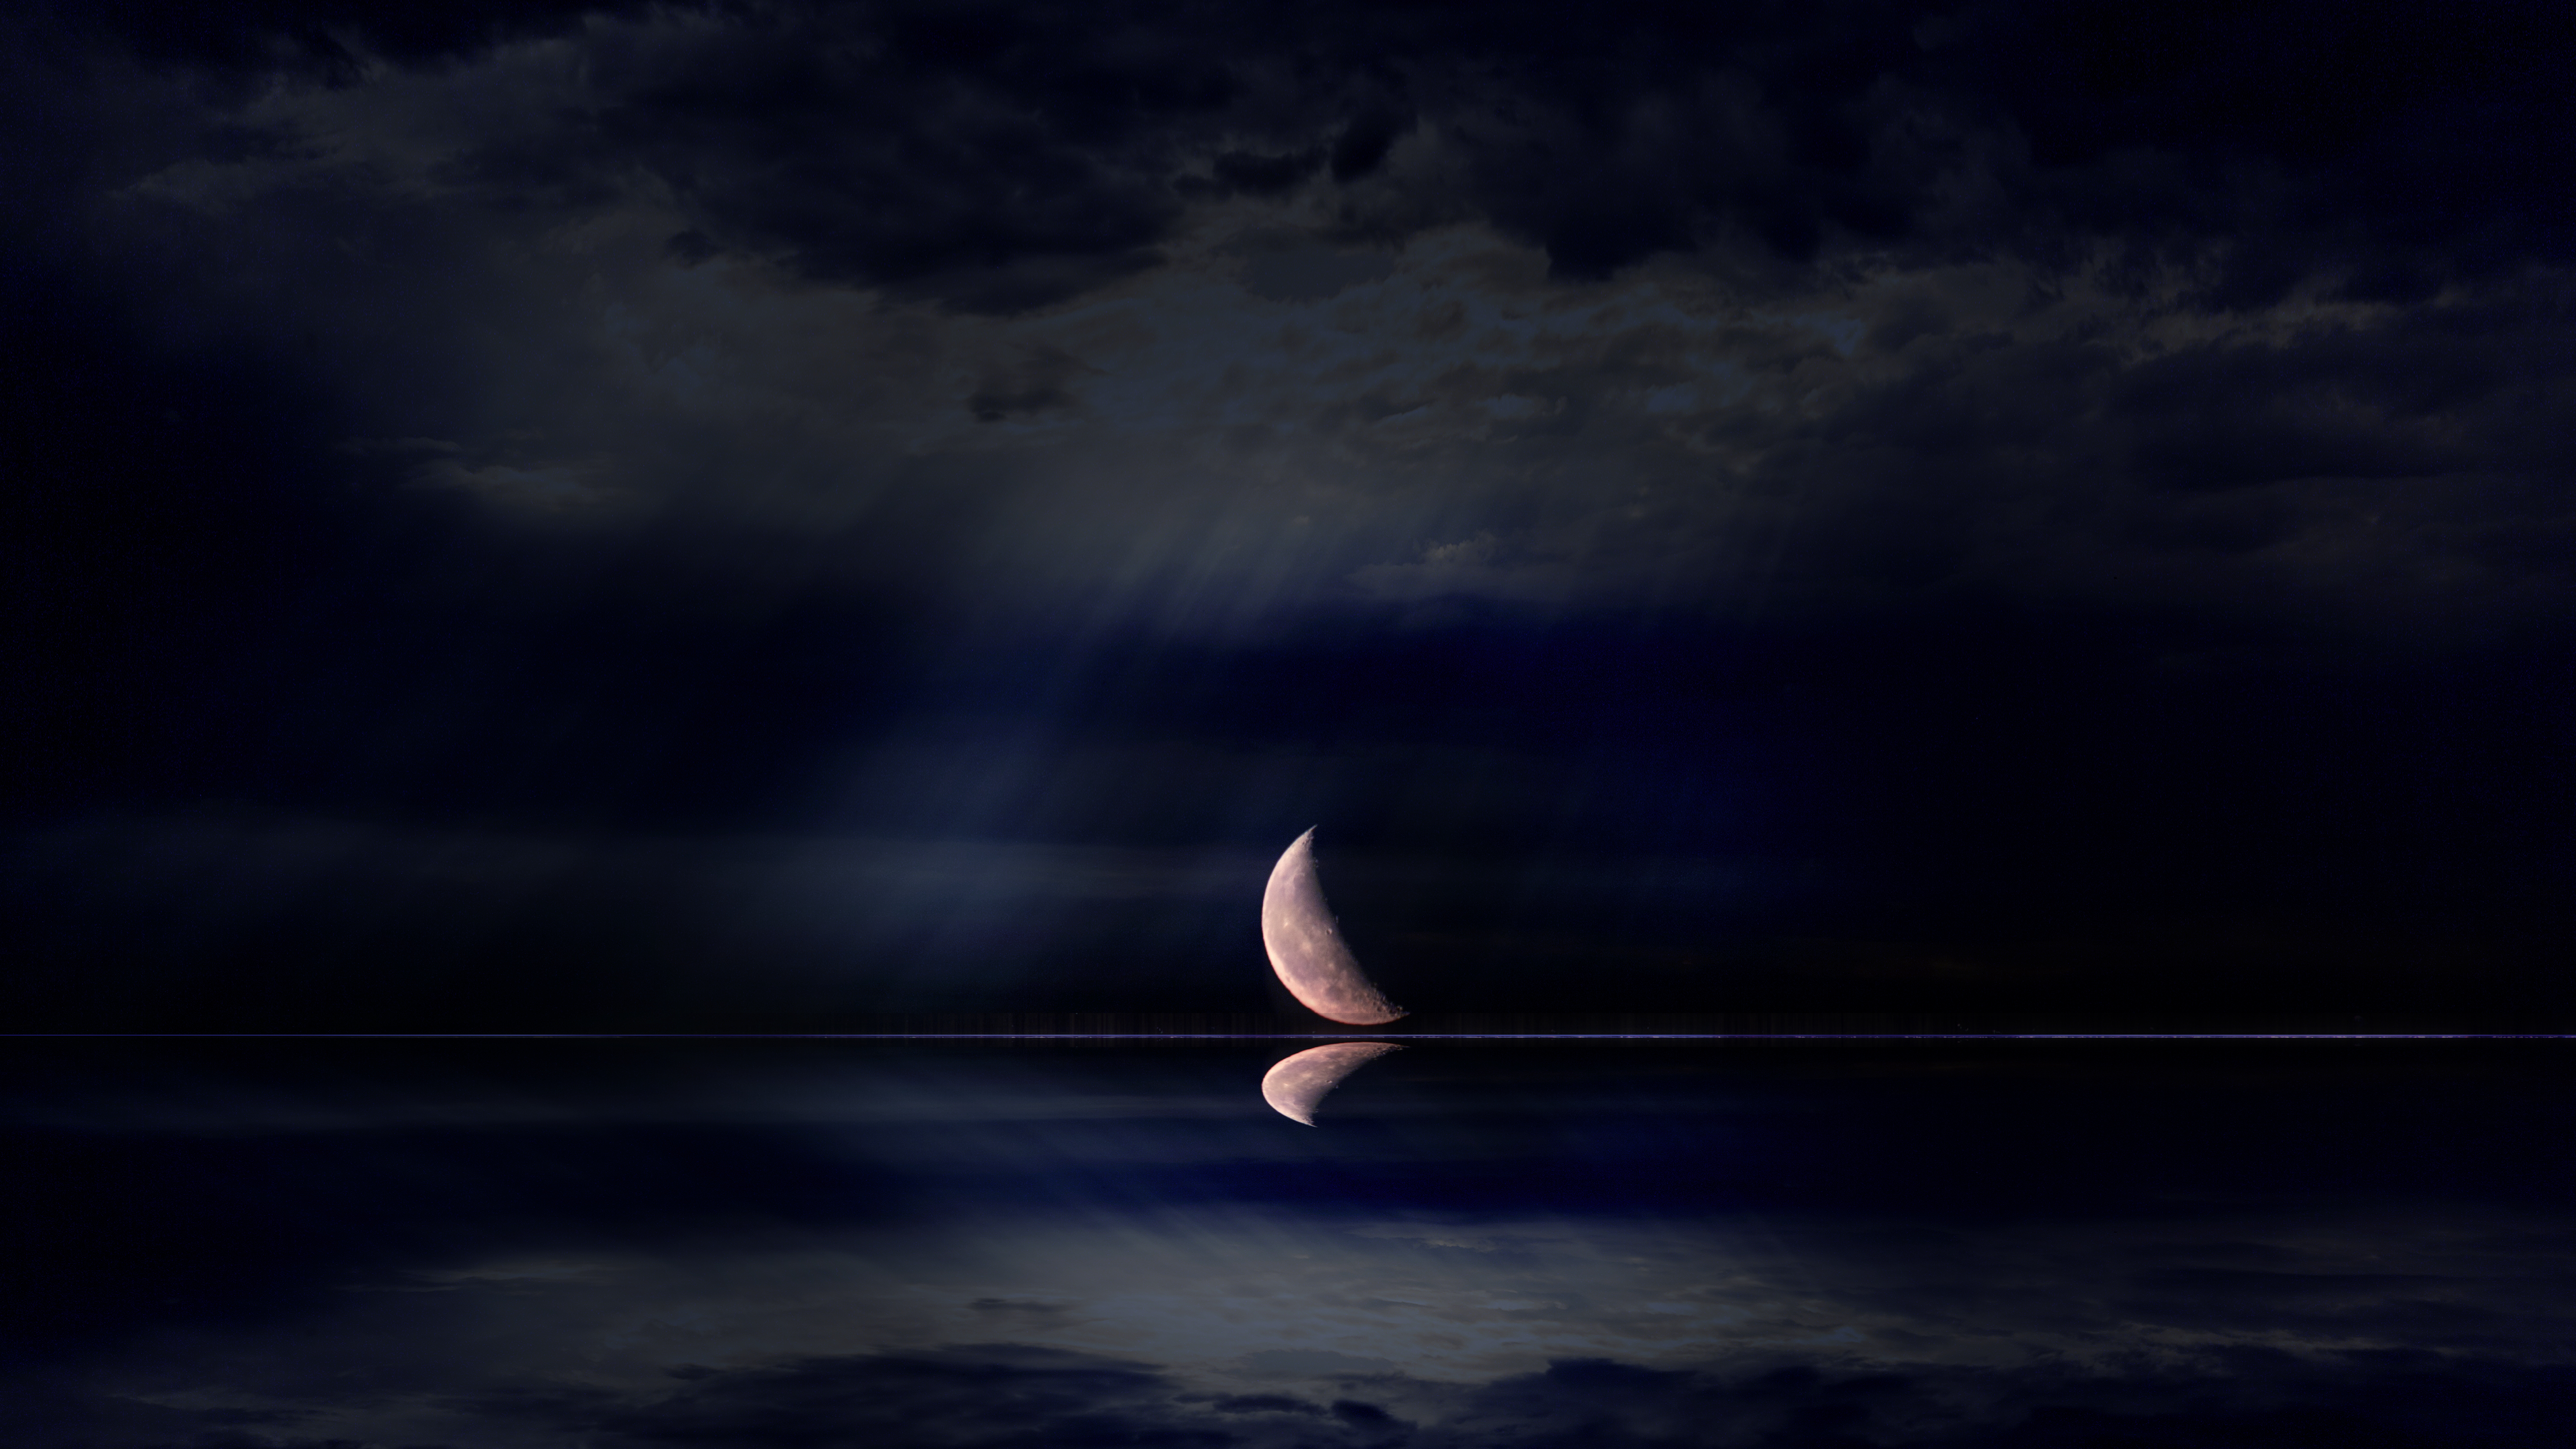
horizon, bird, wing, cloud, sky, night, sunlight, wave, atmosphere, reflection, darkness, moon, moonlight, clouds, lune, astronomy, reflet, astrophotography, montage, computer wallpaper